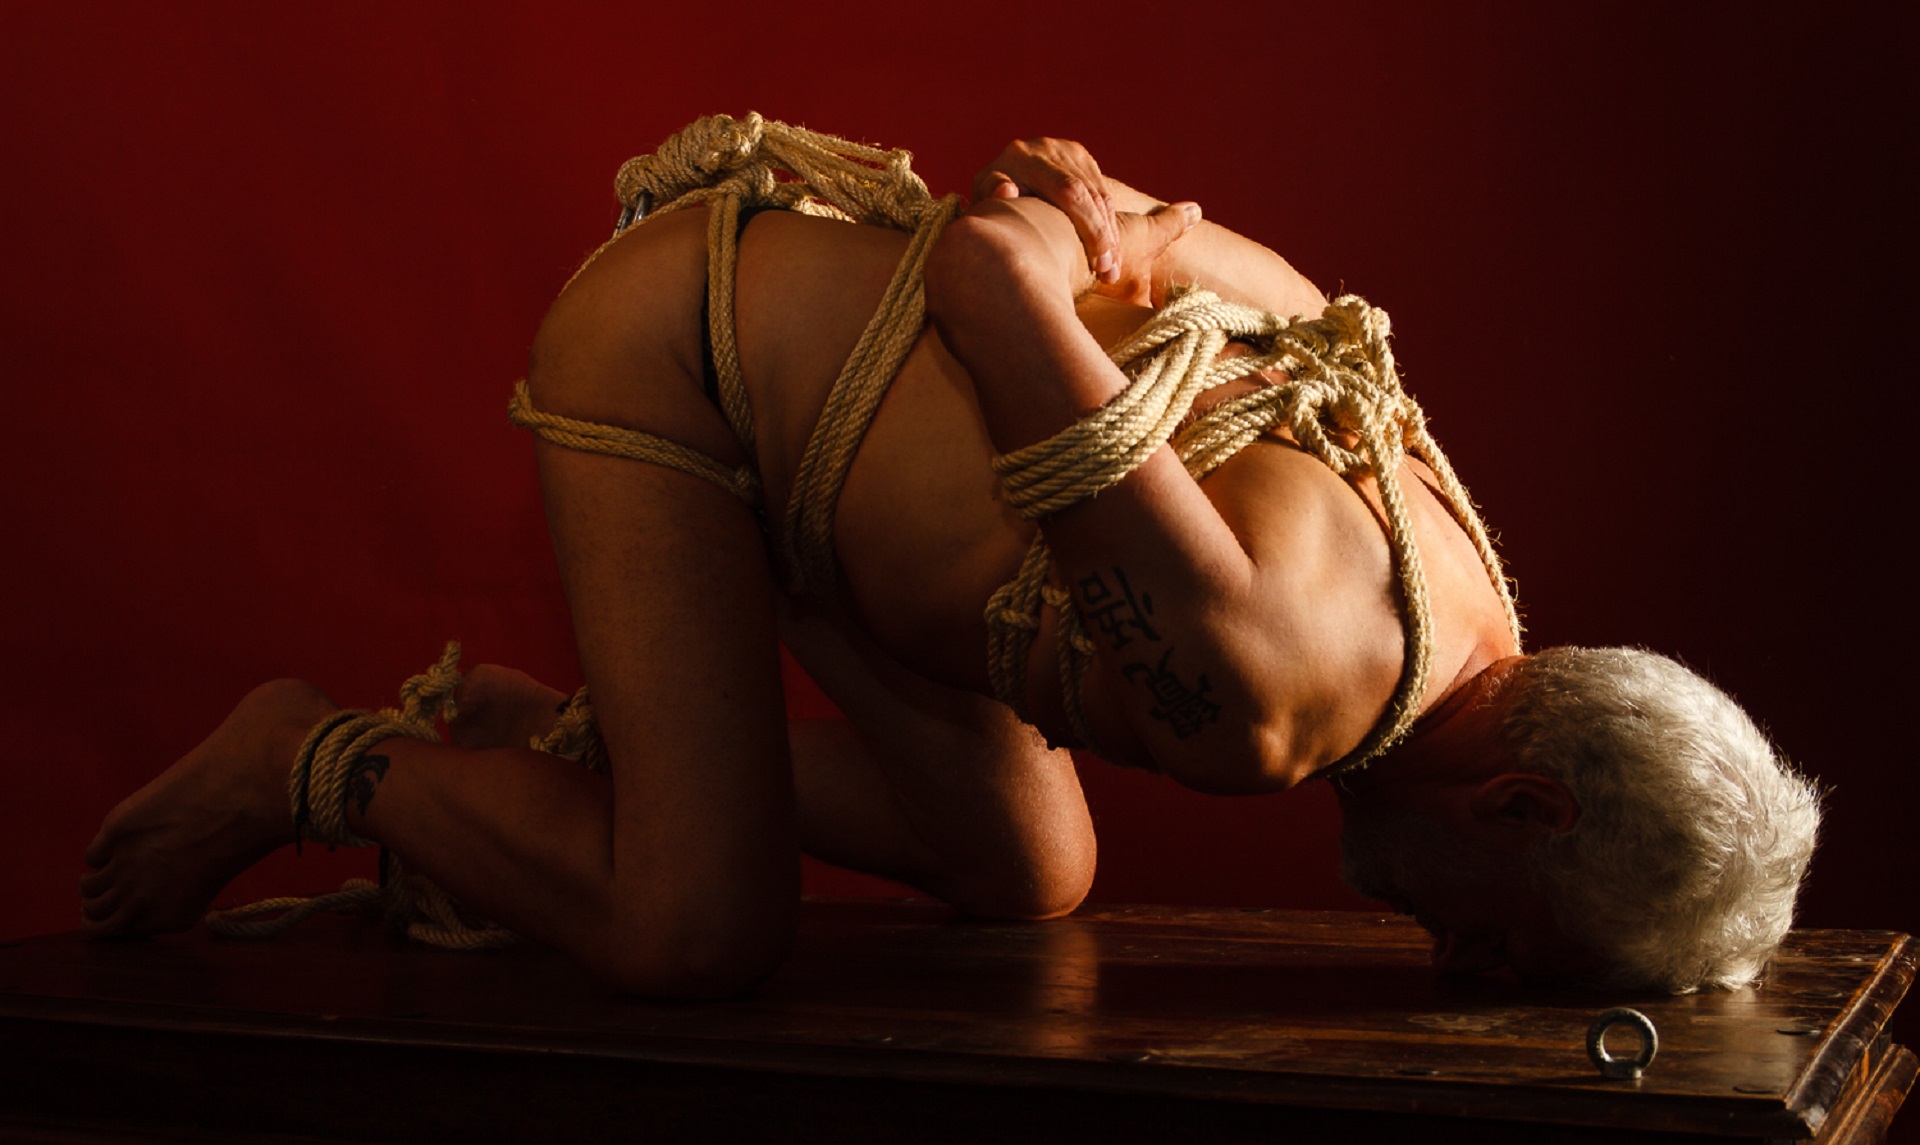
bondage, bondage man, male bondage, rope bondage, bdsm, tied, human leg, wrist, thigh, abdomen, knee, trunk, stomach, performance art, foot, boot, barefoot, toe, flesh, hip